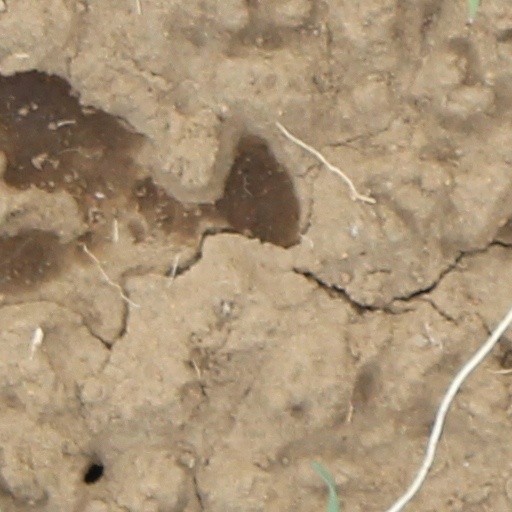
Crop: wheat